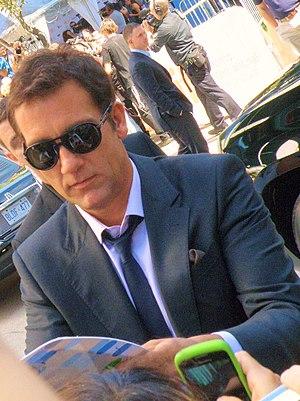
Clive Owen [ˈklaɪv ˈəʊɪn], né le 3 octobre 1964 à Coventry, est un acteur britannique.